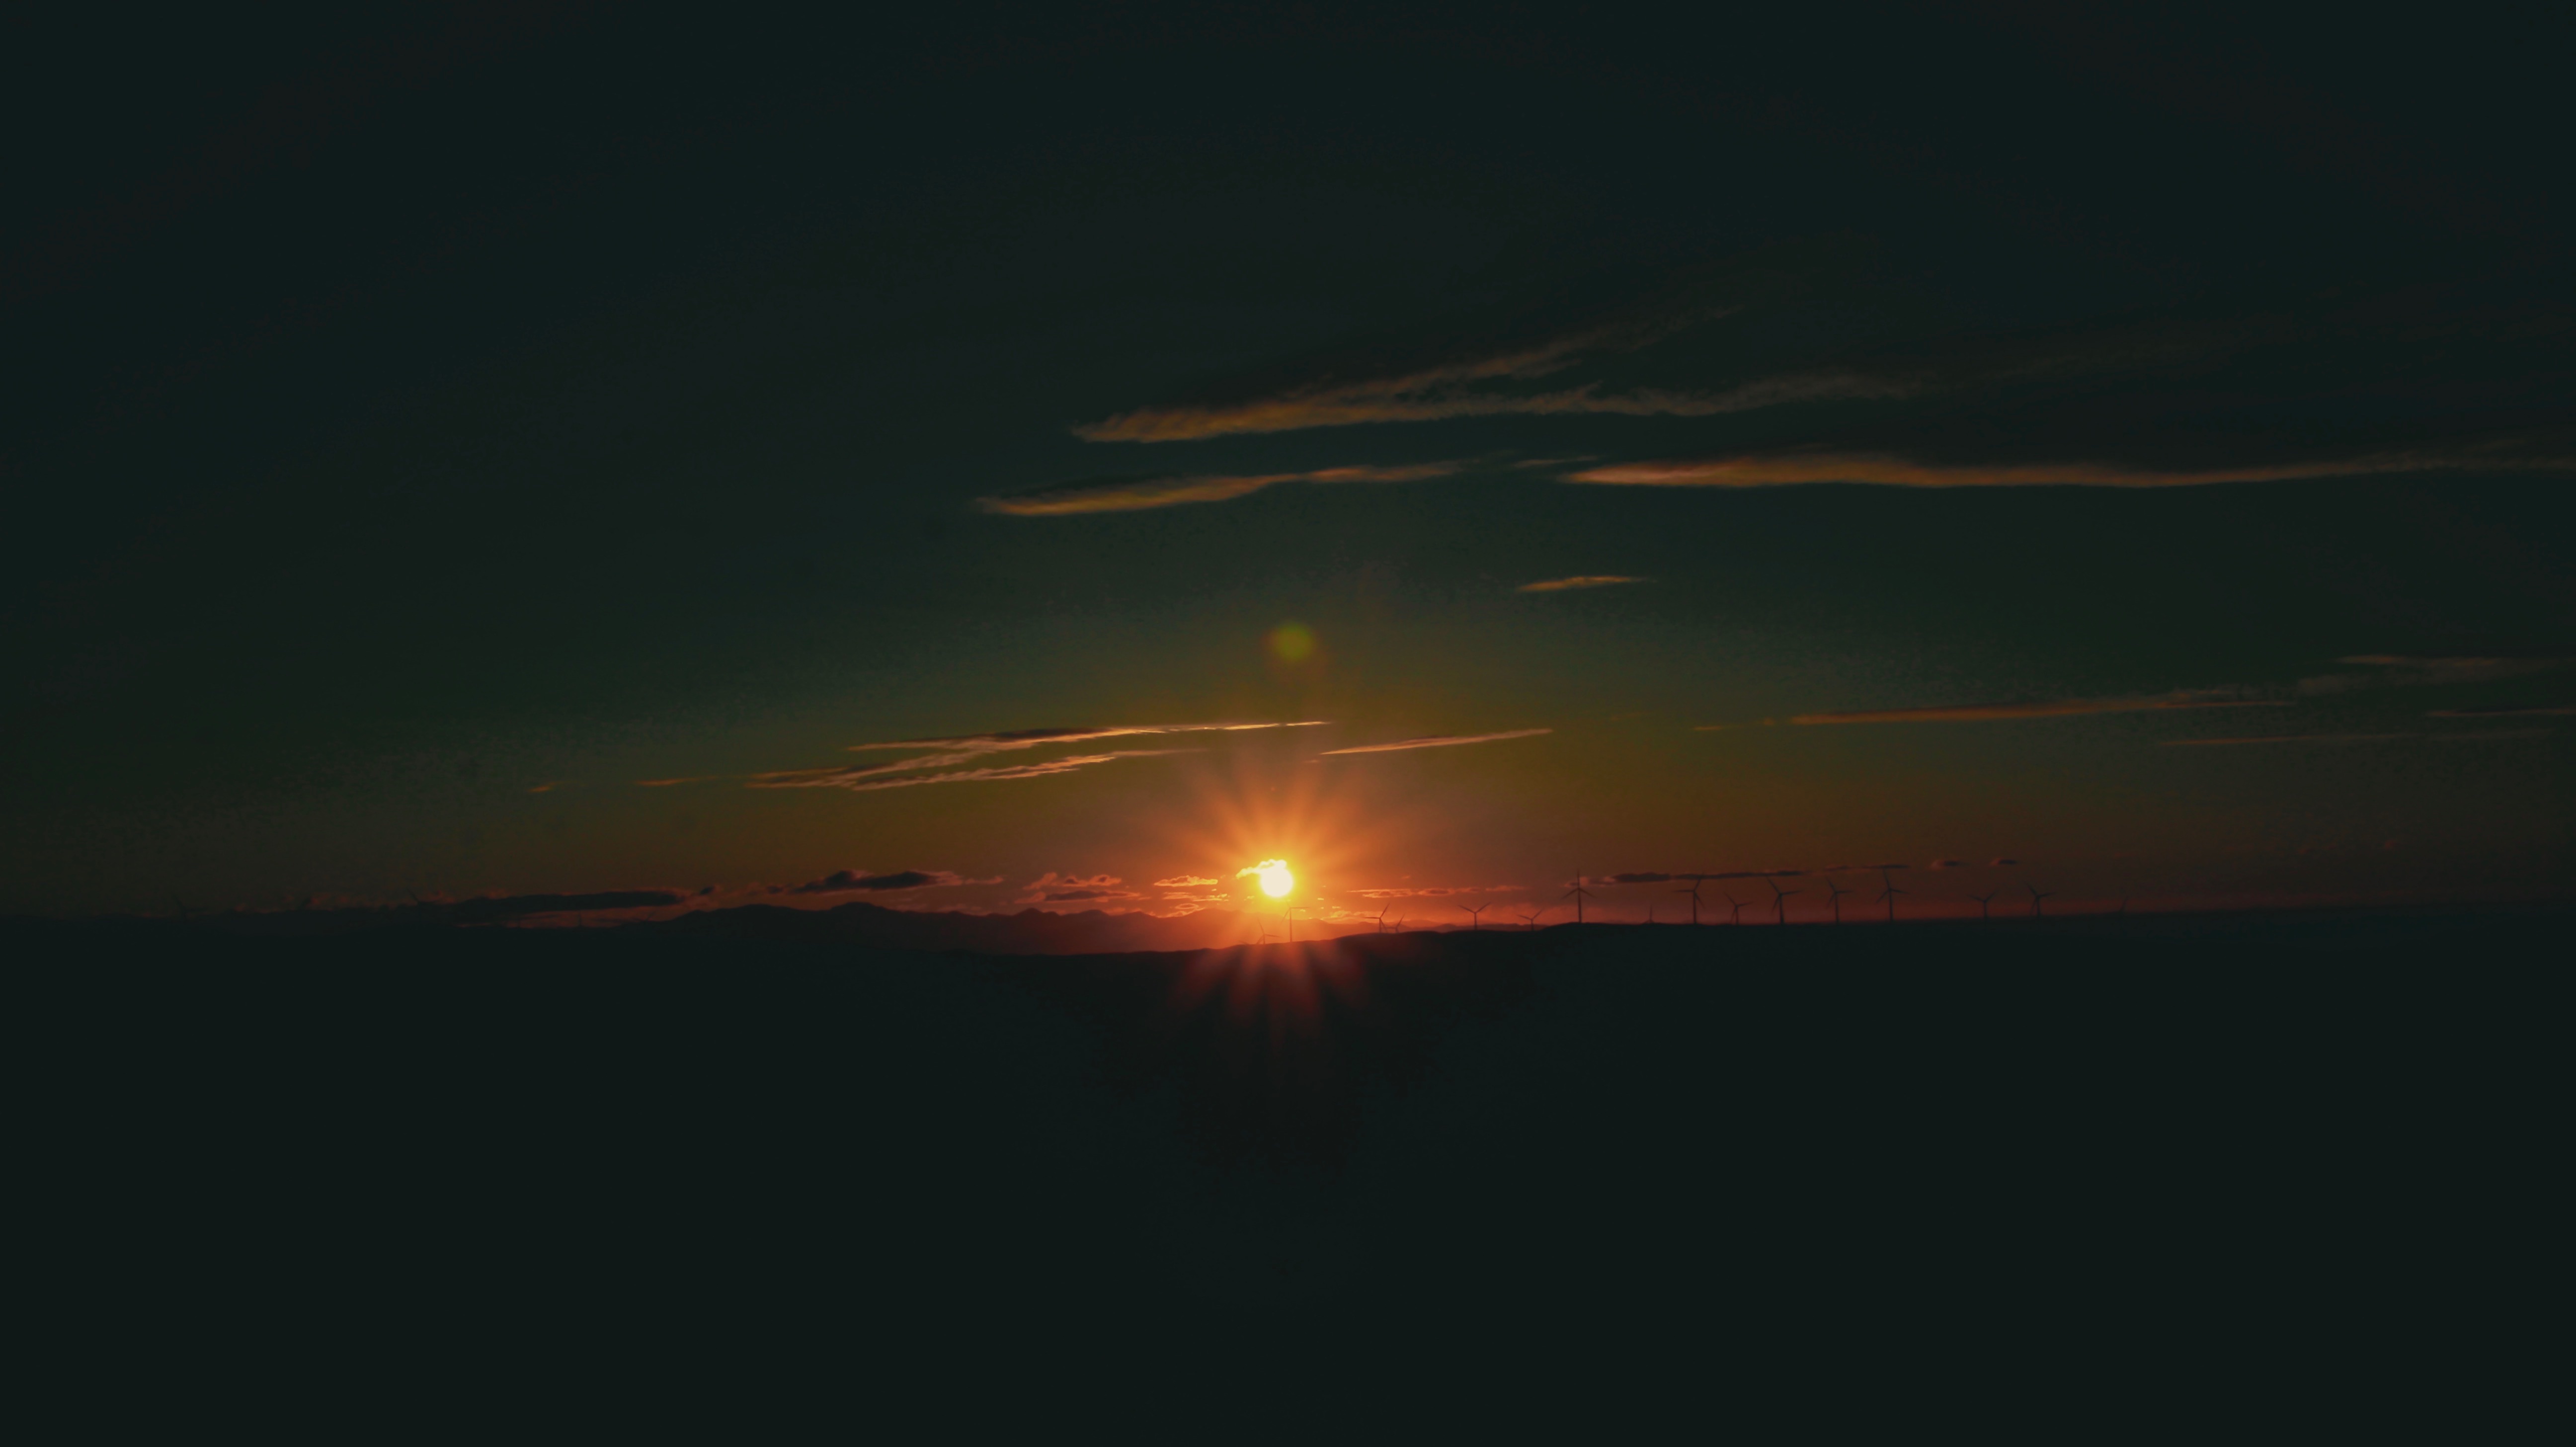
horizon, light, cloud, sky, sunrise, sunset, night, sunlight, dawn, atmosphere, dusk, evening, darkness, afterglow